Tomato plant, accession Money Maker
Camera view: bottom (45 deg); turntable rotation: 180 degrees
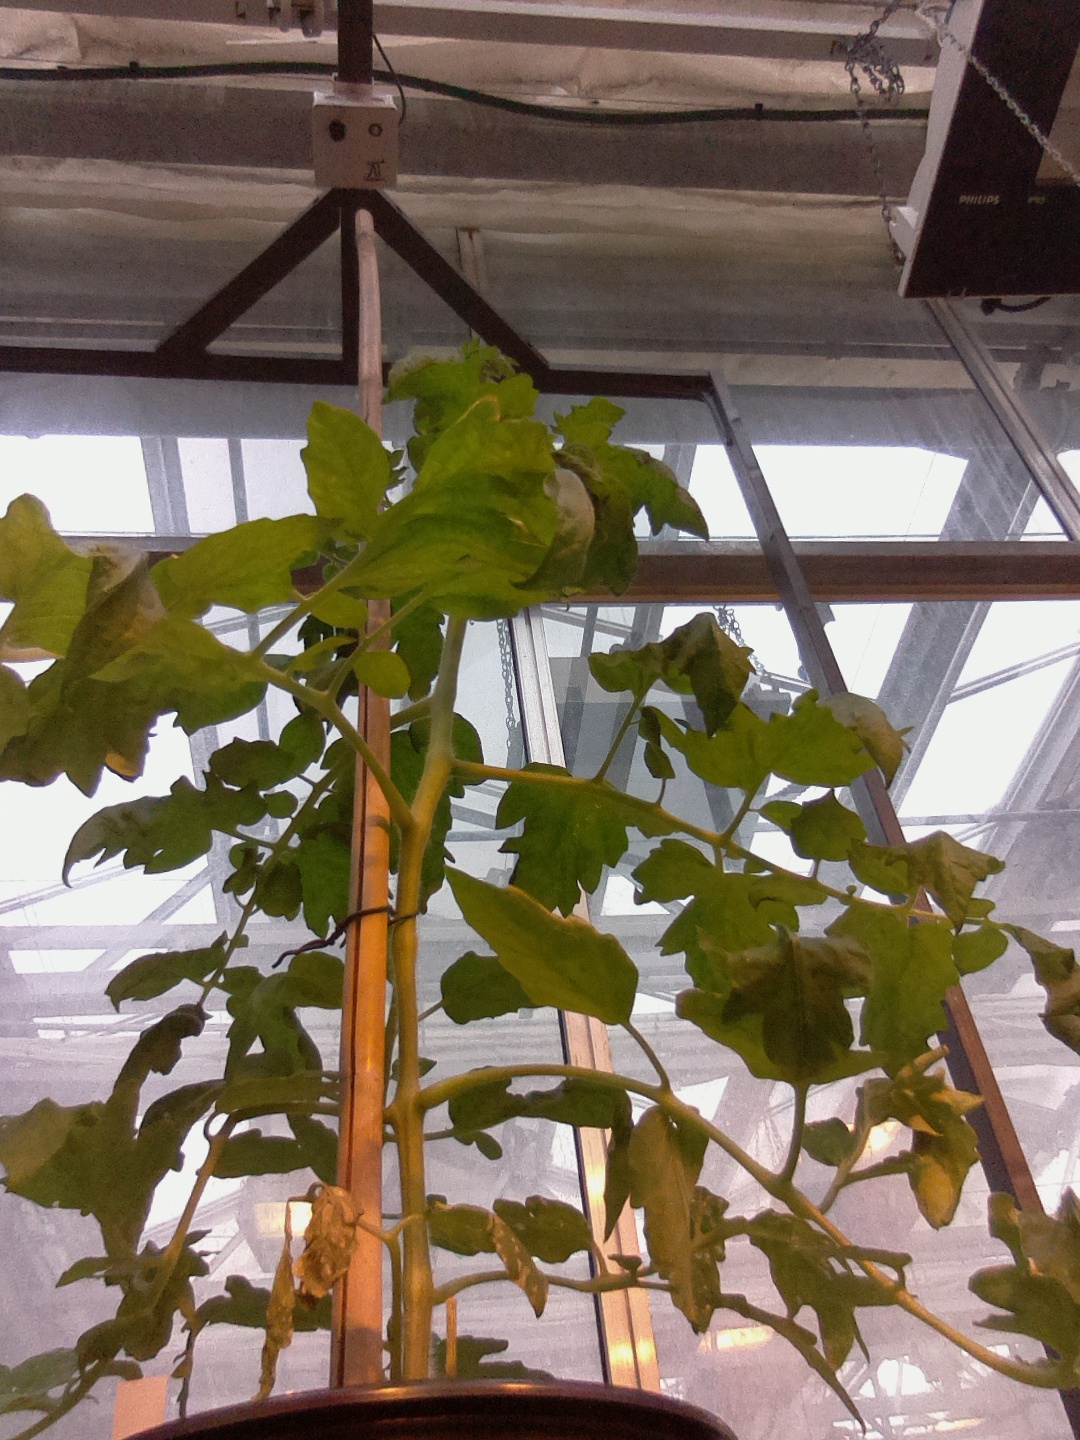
BBCH growth stage 53: 3 inflorescences visible